Randy Kraft

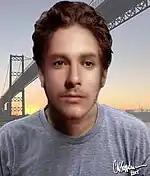
Forensic reconstruction of the first unidentified male located in Wilmington, California.

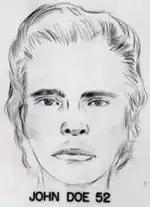
Early forensic sketch of the second unidentified male located in Wilmington, California.

Six weeks after the murder of Moore, on February 6, 1973, the body of an unidentified male, estimated to be between 17 and 25 years old, was found alongside the Terminal Island Freeway in Wilmington. This victim had been strangled with a ligature and also had a sock inserted in his rectum. Two months later, on April 14, the body of 17-year-old Kevin Clark Bailey was found beside a road in Huntington Beach. Bailey had been emasculated and sodomized prior to his murder. By July 28, a further two victims had been murdered: an unidentified youth whose dismembered body was found in Wilmington on April 22, and a 20-year-old named Ronnie Gene Wiebe, whose strangled body was discarded beside an on-ramp of the 405 Freeway on July 30, two days after he had disappeared.